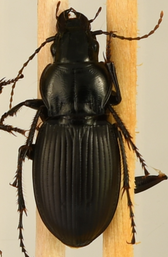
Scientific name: Cyclotrachelus torvus
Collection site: Northern Great Plains Research Laboratory Site (NOGP), plot NOGP_005